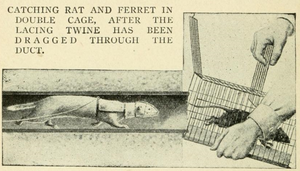
Le furet est un mustélidé exclusivement domestique du genre Mustela, genre qui comprend également la belette, l'hermine et le vison. C'est une sous-espèce de Mustela putorius domestiquée au cours du Iᵉʳ millénaire av. J.-C. et qui n'existe pas naturellement à l'état sauvage. Traditionnellement utilisé pour la chasse aux rongeurs près des habitations et au lapin dans les terriers, le furet est également élevé pour sa fourrure et comme animal de laboratoire. Il est de nos jours essentiellement apprécié comme animal de compagnie.